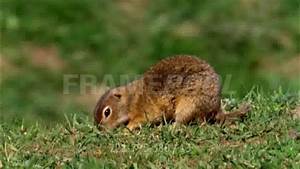
Label: squirrel